Shinzo Abe

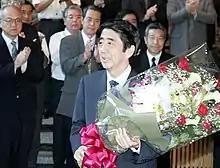
Abe resigned as prime minister in September 2007 (pictured).

Abe generally took a hard-line stance on North Korea, especially regarding the North Korean abductions of Japanese citizens. In 2002 negotiations between Japan and North Korea, Prime Minister Koizumi and general secretary Kim Jong-il agreed to give abductees permission to visit Japan. A few weeks into the visit, the Japanese government decided that the abductees would be restricted from returning to North Korea where their families live. Abe took credit for this policy decision in his bestselling book, . North Korea criticized this Japanese decision as a breach of a diplomatic promise, and the negotiations were aborted.